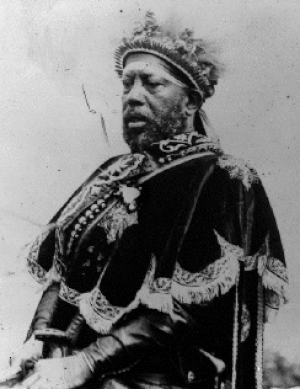
L’Abyssinie est une région de la Corne de l'Afrique, située dans le nord de l'actuelle Éthiopie, l'est du Soudan et le sud de l'Érythrée.